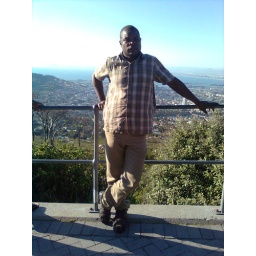
Valentine langa in table mountain